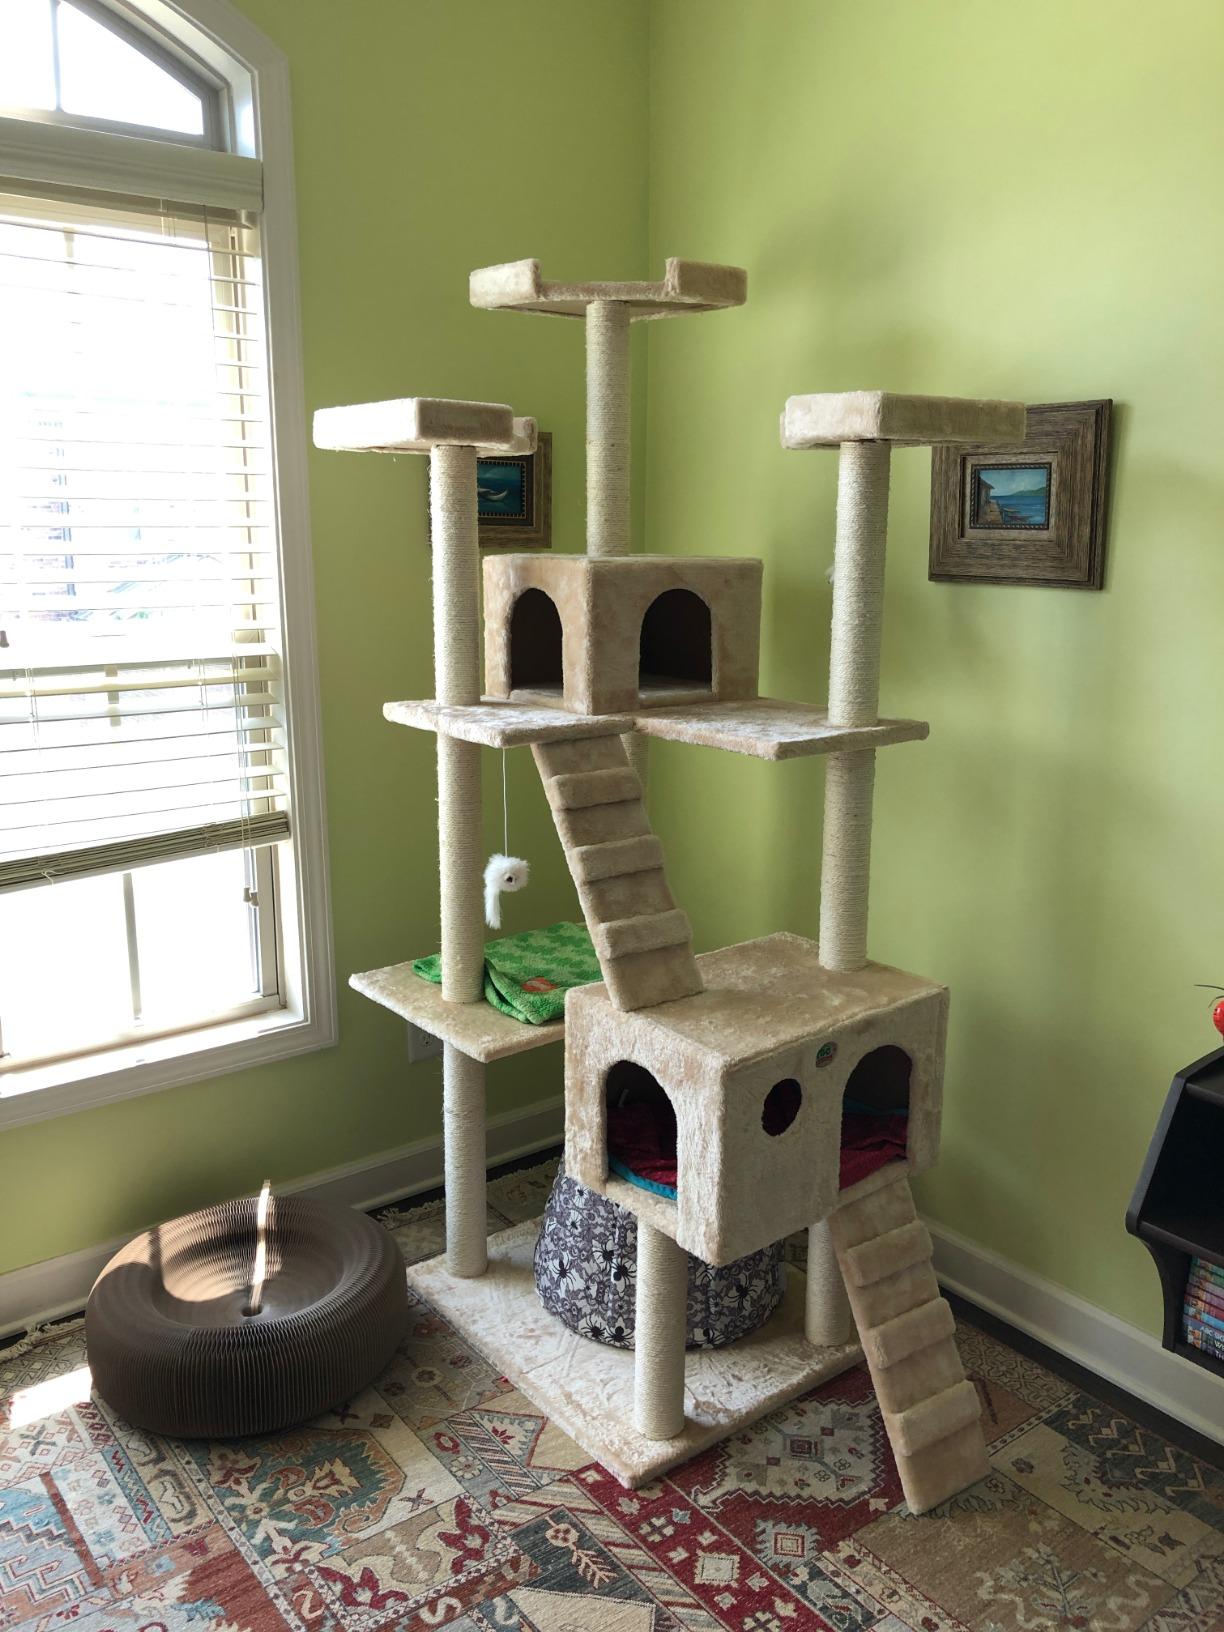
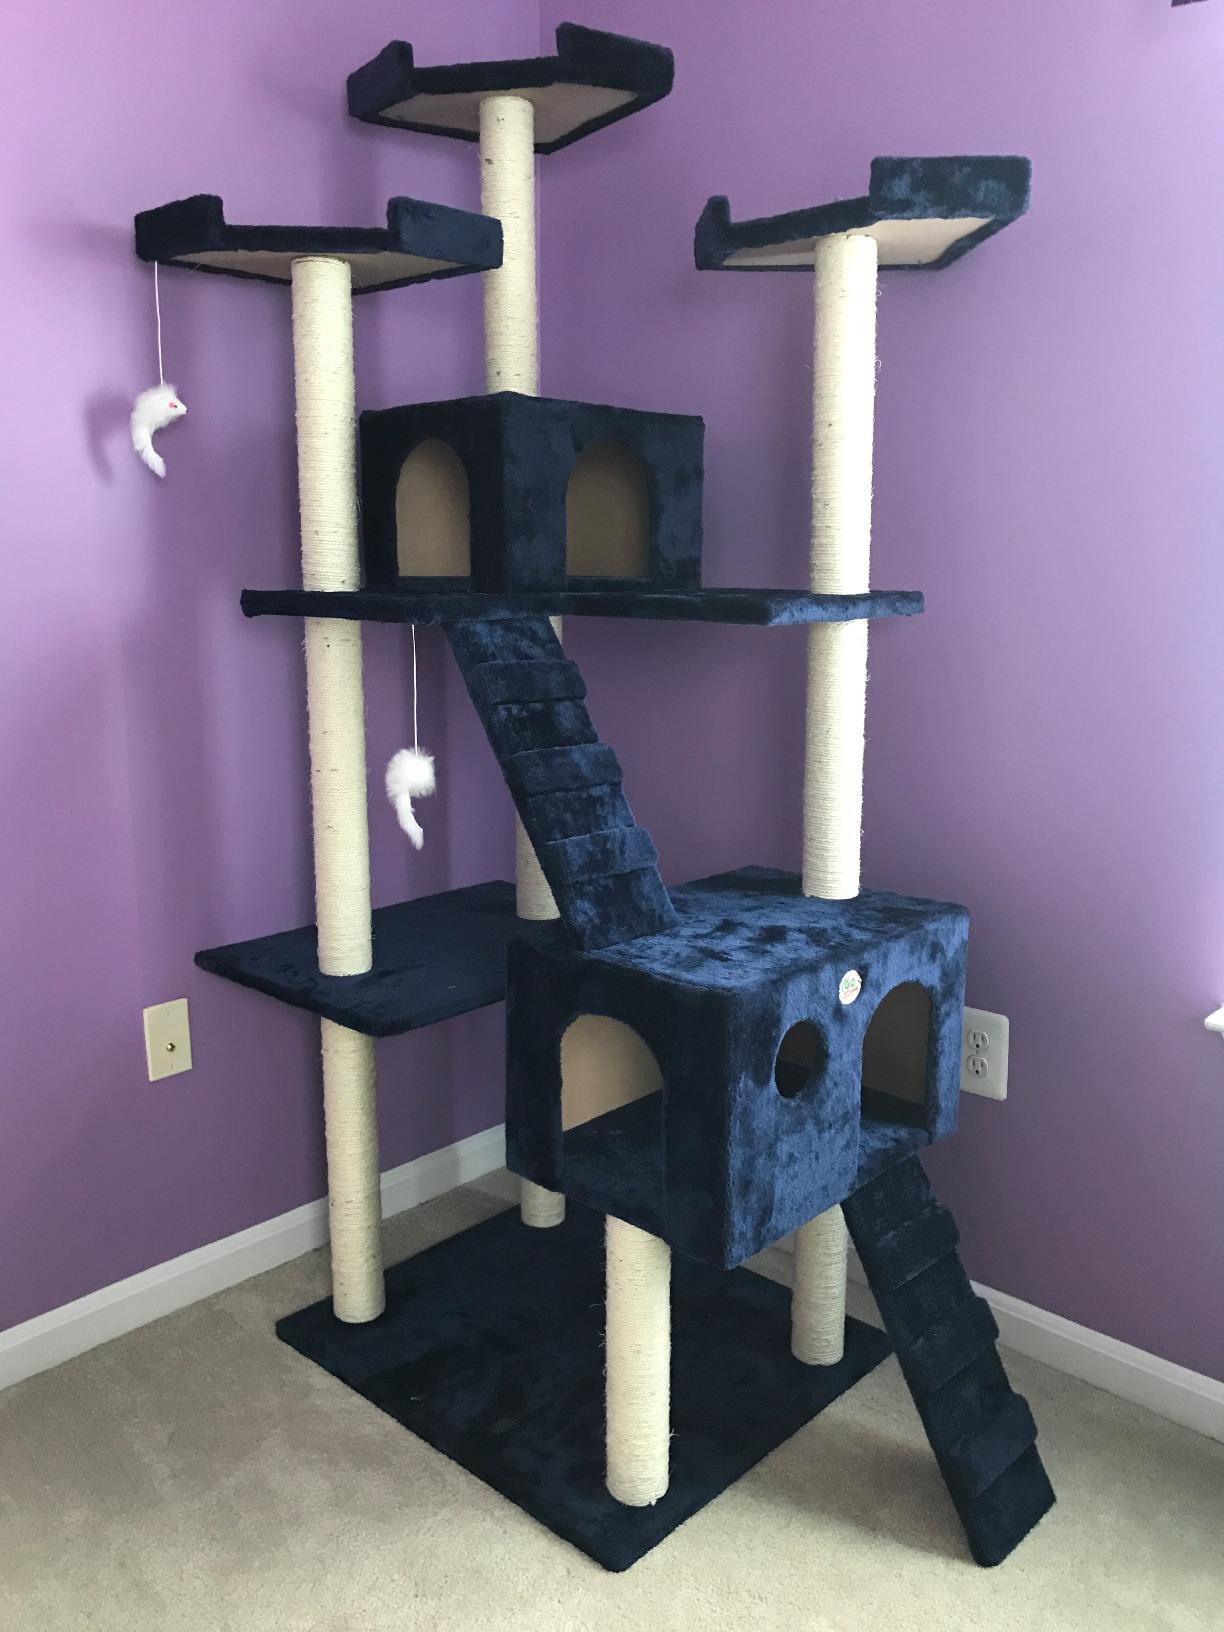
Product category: items_cat tree
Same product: no